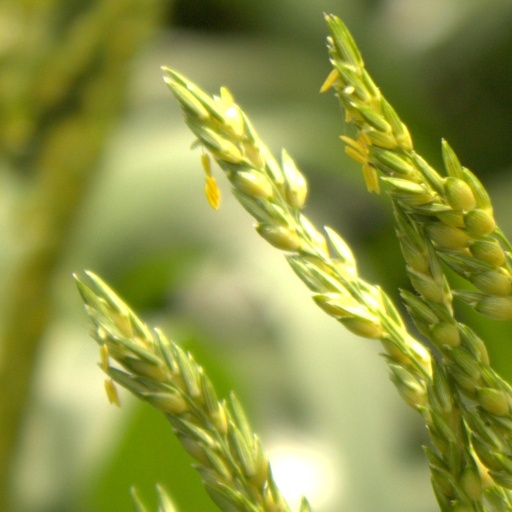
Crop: sorghum